Jean d'Estrées, Count of Estrées

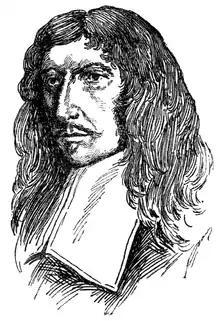
Engraving of the Count of Estrées

Jean d'Estrées, Count of Estrées (3 November 1624 – 19 May 1707) was a French Navy officer and nobleman who served during the reign of Louis XIV. He was born into an aristocratic family from Picardy. His aunt was Gabrielle d'Estrées, a mistress of King Henry IV of France.